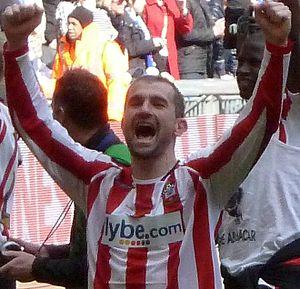
Paul Wotton est un footballeur professionnel anglais, né le 17 août 1977 à Plymouth. En ce moment, il joue avec Plymouth Argyle.